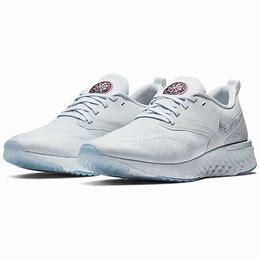
Brand: Nike
Model: Odyssey React